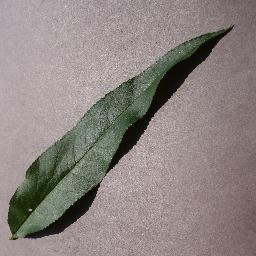
Label: Peach___healthy